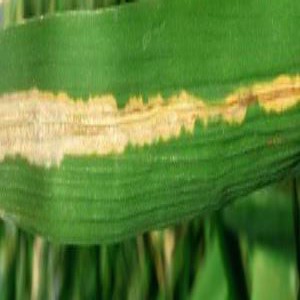
Disease: Bacterialblight